Eugenio Gentili Tedeschi

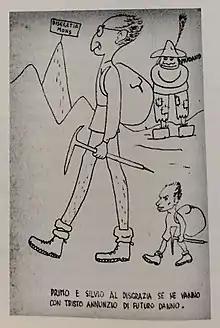
Tedeschi's sketch of Primo Levi leading the way on a hike in the Alps.

Eugenio Gentili Tedeschi was born to Jewish parents in Turin in 1916 where he had his early schooling. In 1935 he began university studies in architecture at Politecnico di Torino in its architecture division, completing his undergraduate studies in 1939 and his graduate work 1940. Concurrently, Gentili was also a student of the painter Felice Casorati until 1941. As a student in the late 1930s he formed a close, lasting friendship with the chemist and writer, Primo Levi, who knew him as "Euge" and with whom he shared a love of mountain climbing.